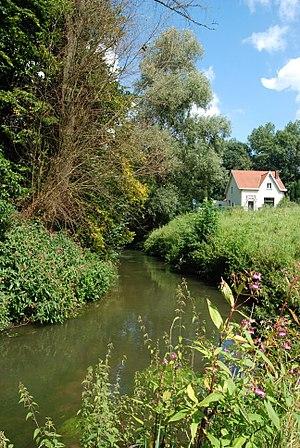
Belgique - Brabant wallon - Ottignies - la Dyle à la sortie d'Ottignies
La Dyle est une rivière de Belgique et un affluent du Rupel, appartenant au bassin versant de l'Escaut.
Ottignies est une section de la ville belge d'Ottignies-Louvain-la-Neuve, située en Région wallonne dans la province du Brabant wallon.
Ottignies-Louvain-la-Neuve est une commune et ville francophone de Belgique, située dans la province du Brabant wallon en Wallonie, qui accueille sur son territoire l'Université catholique de Louvain.